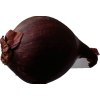
Label: red_onion